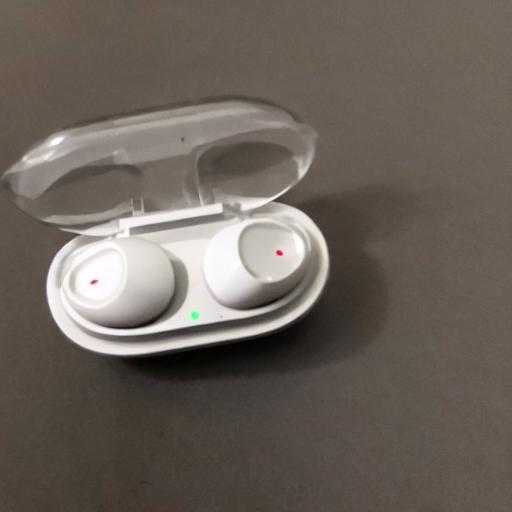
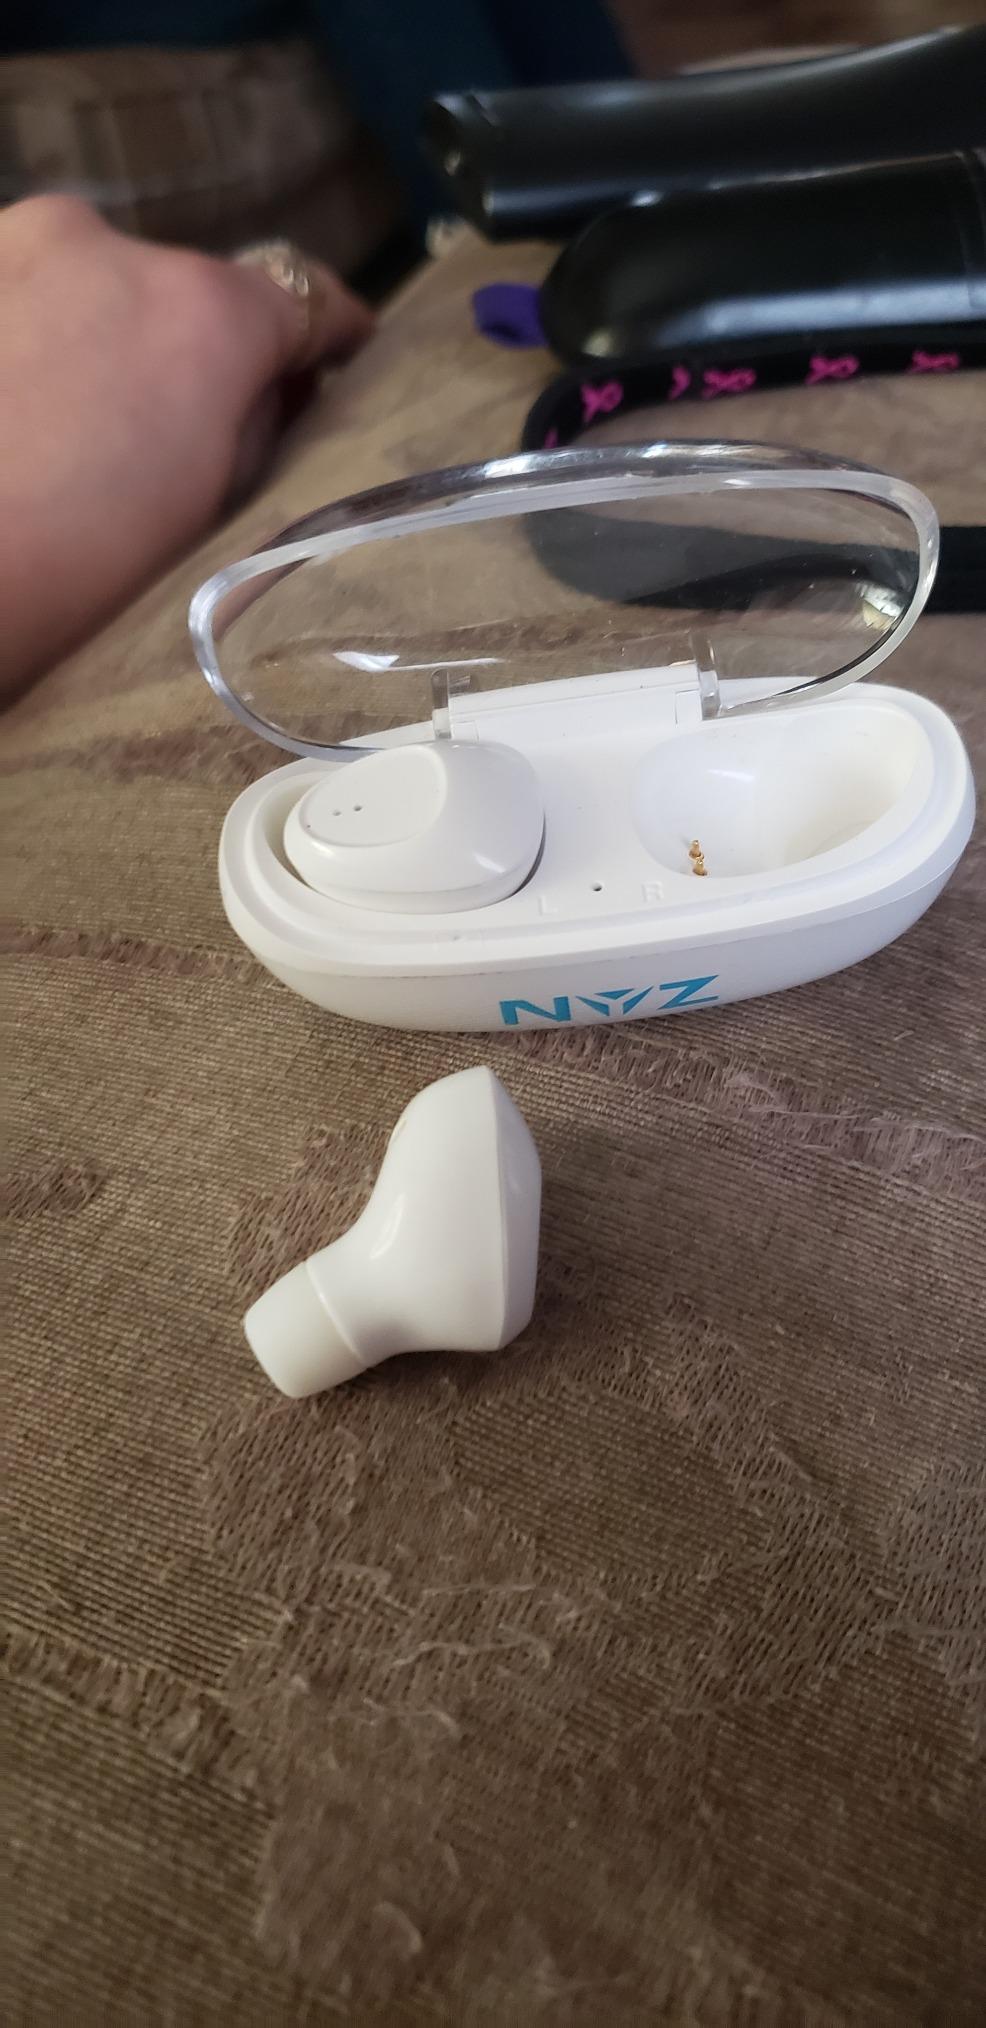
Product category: earbuds
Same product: no